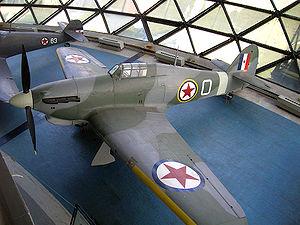
Le musée de l'Aviation de Belgrade est situé sur une esplanade qui fait face à l'aéroport Nikola-Tesla, l'aéroport international de Belgrade, la capitale de la Serbie. Il se trouve dans la municipalité de Surčin. Le bâtiment qui abrite les collections est inscrit sur la liste des monuments culturels protégés de la République de Serbie et sur la liste des biens culturels de la Ville de Belgrade.